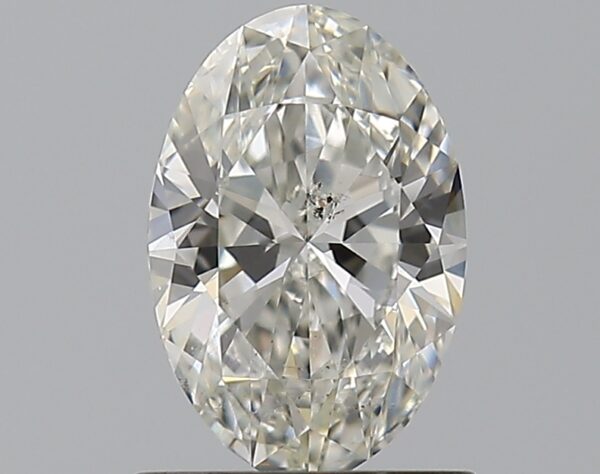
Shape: oval
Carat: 0.8
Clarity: SI1
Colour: H
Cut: EX
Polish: EX
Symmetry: VG
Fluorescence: N
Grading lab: GIA
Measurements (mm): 7.7 x 5.13 x 3.15